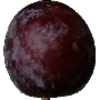
Label: Plum 1